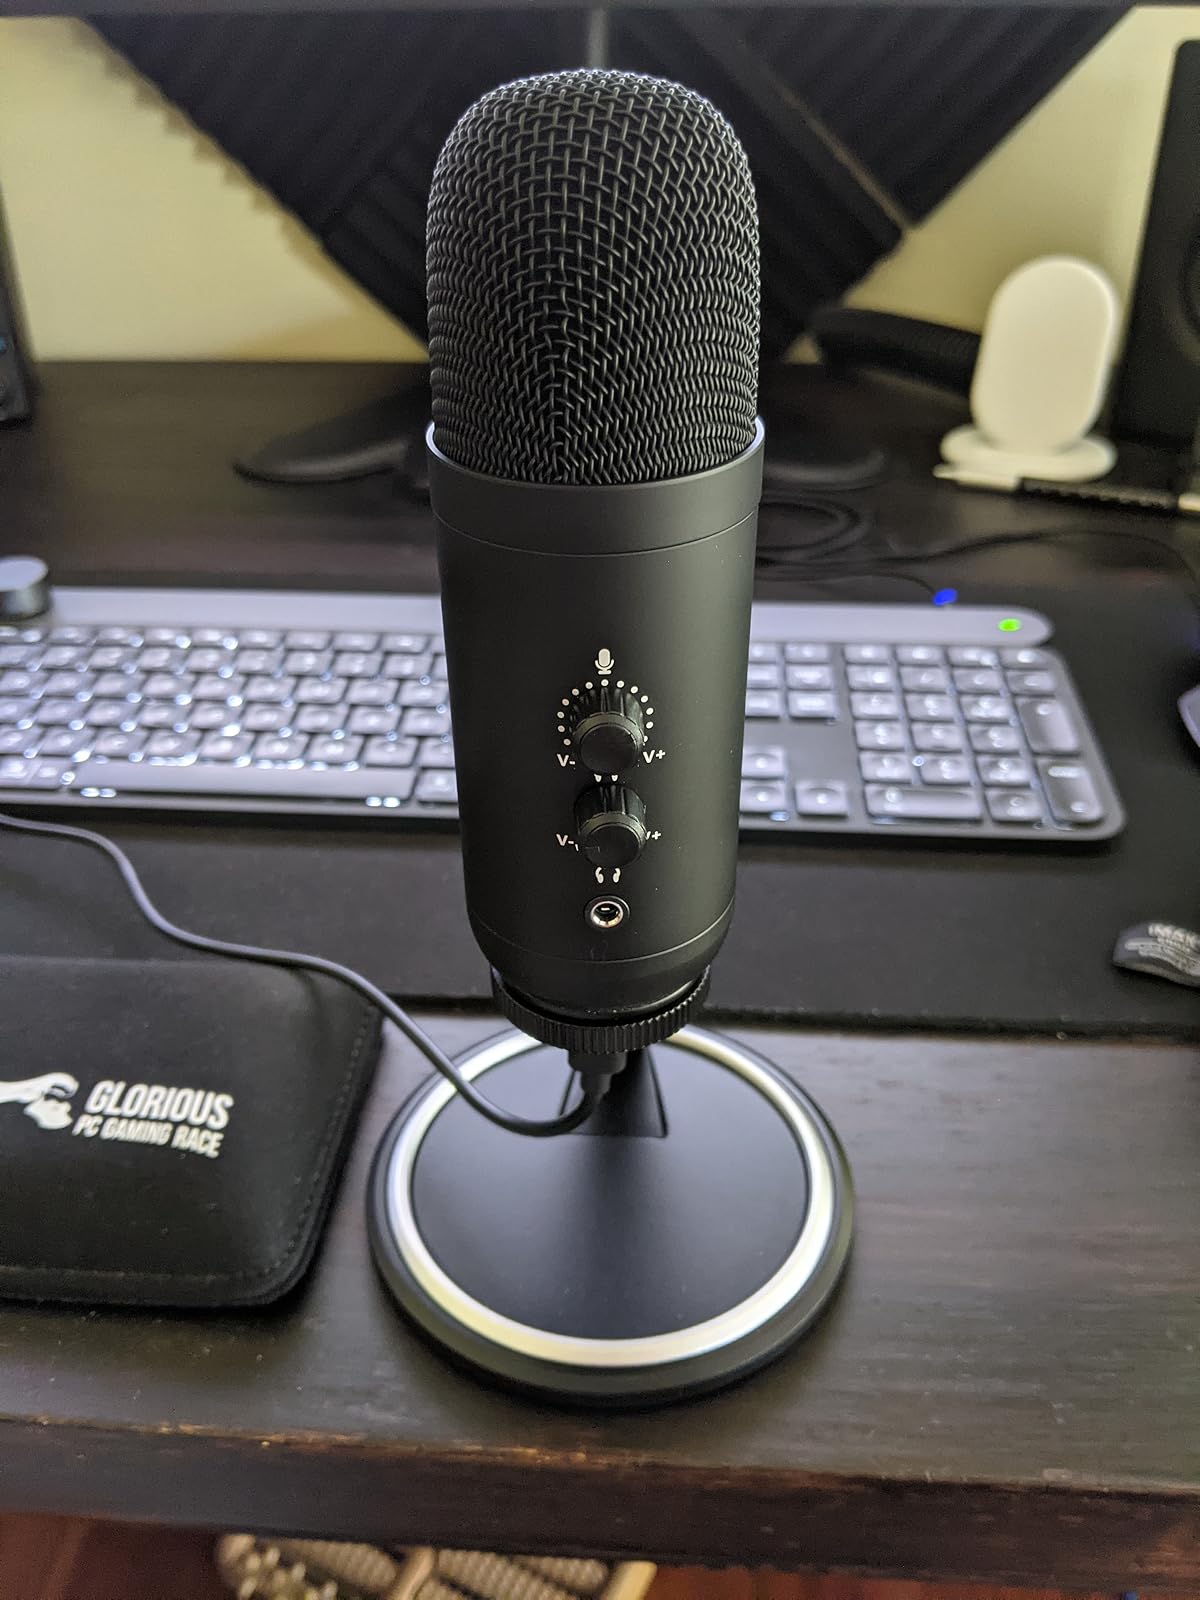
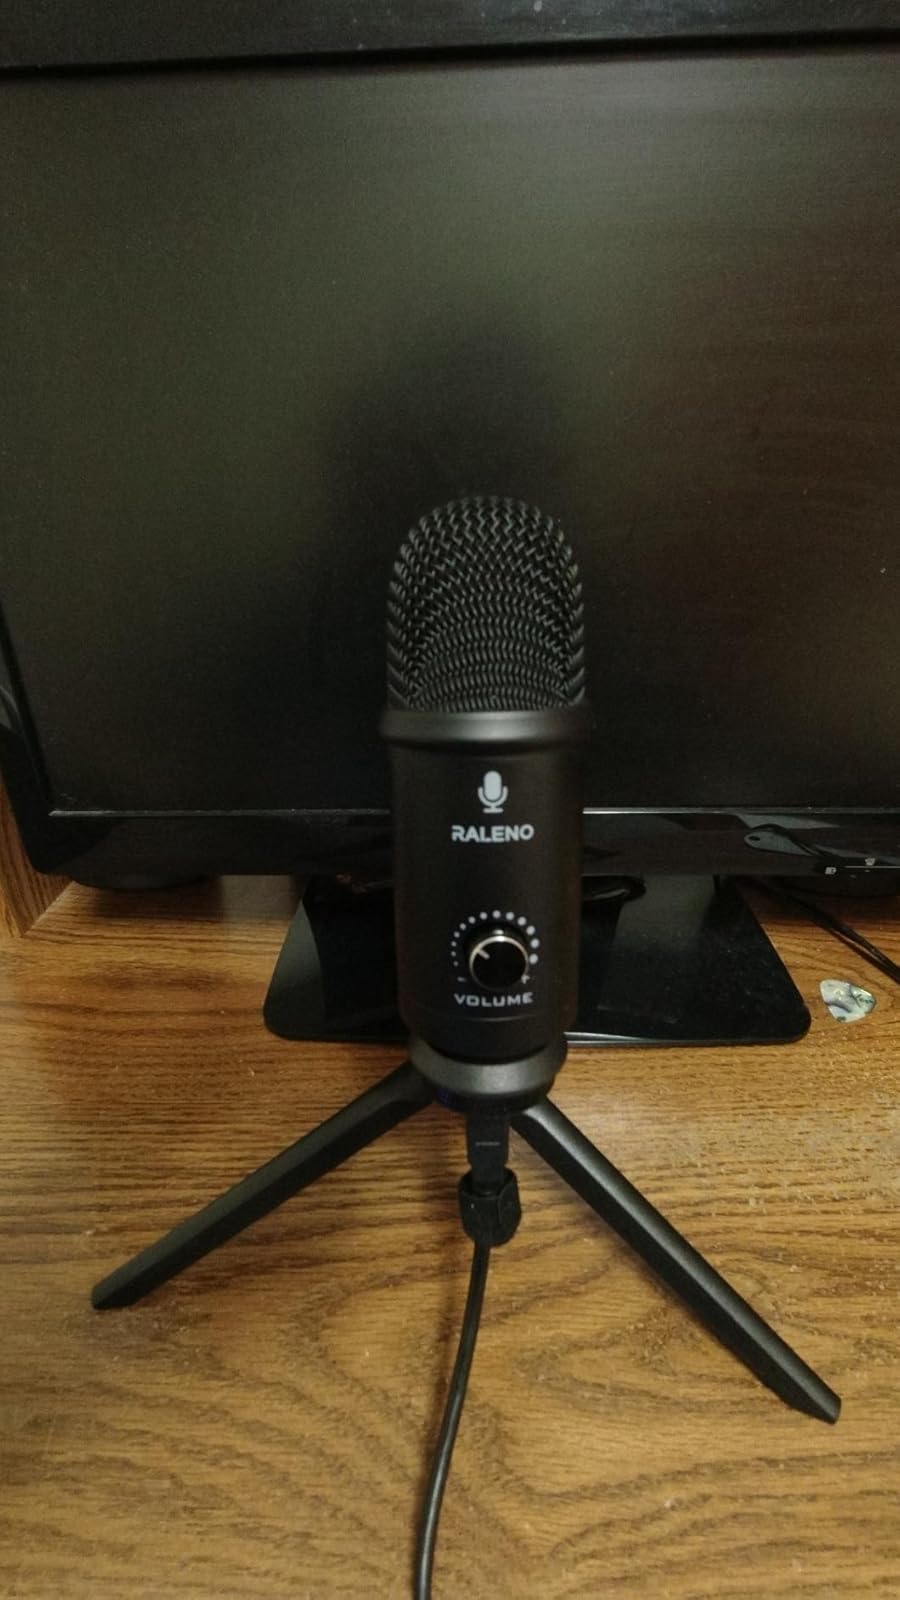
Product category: microphone
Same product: no